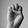
ASL letter: E